List of twin towns and sister cities in New Zealand

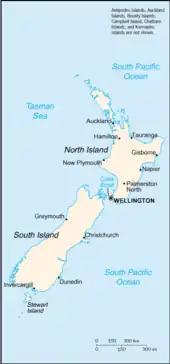
Map of New Zealand

This is a list of territorial authorities in New Zealand which have standing links to local communities in other countries. In most cases, the association, especially when formalised by local government, is known as "town twinning" (usually in Europe) or "sister cities" (usually in the rest of the world).